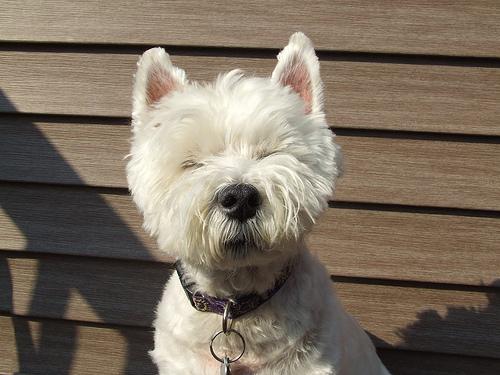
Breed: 209-n000040-West_Highland_white_terrier